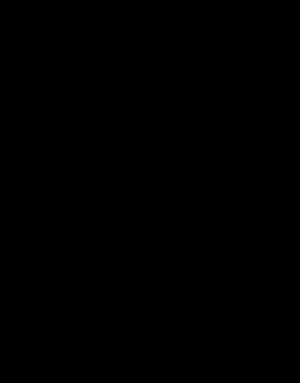
En informatique, un graphe de décision binaire ou diagramme de décision binaire est une structure de données utilisée pour représenter des fonctions booléennes, ou des questionnaires binaires. On utilise les BDD pour représenter des ensembles ou des relations de manière compacte / compressée.